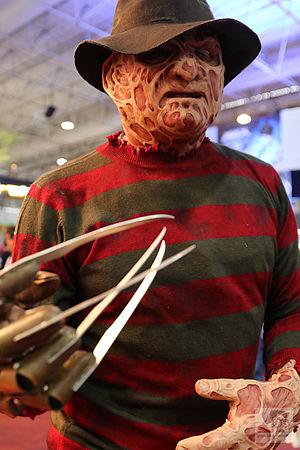
Wes Craven [wɛs ˈkɹeɪvən], né le 2 août 1939 à Cleveland dans l'Ohio et mort le 30 août 2015 à Los Angeles en Californie, est un réalisateur, scénariste, écrivain, producteur, acteur et monteur de cinéma américain. Considéré avec John Carpenter comme « le maître de l'horreur », il créa de nouveaux genres avec entre autres Les Griffes de la nuit et Scream. De plus, avec sa collaboration à titre de réalisateur pour de nombreux épisodes de la série Twilight Zone, diffusée sur la chaîne américaine CBS dans les années 1980, il manie avec le plus grand art ses techniques de réalisations et son esthétisme.